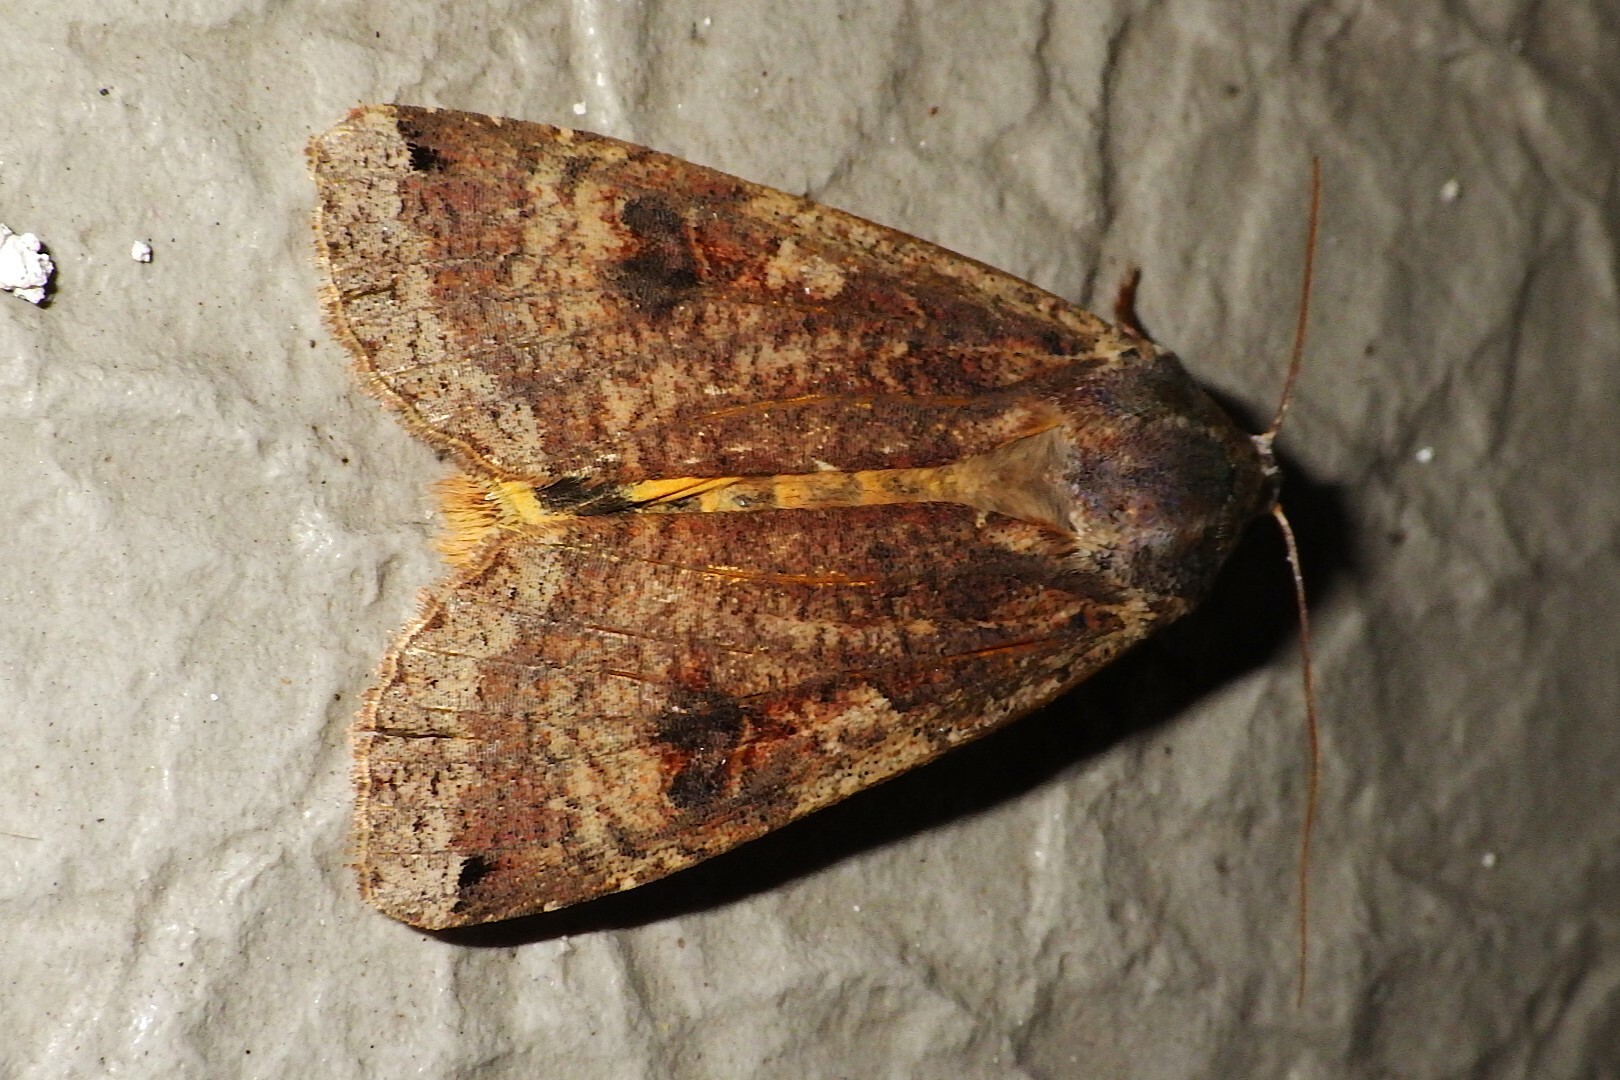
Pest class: cutworms